Péter Zwack

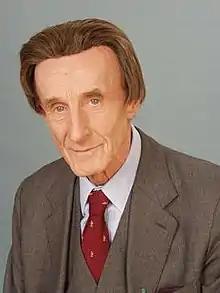

Péter János Zwack (21 May 1927 – 5 August 2012) was a Hungarian businessman, investor, philanthropist, diplomat and the Hungarian Ambassador to the United States from 1990 until 1991. He was the CEO and owner of the company Zwack.